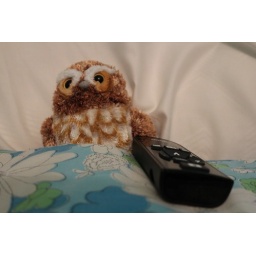
A girl in owl's clothing